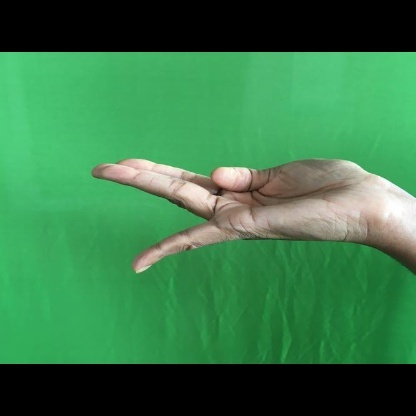
Mudra: Chaturam